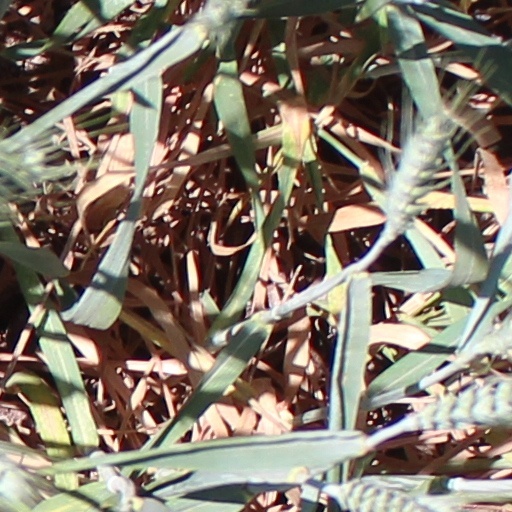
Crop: wheat